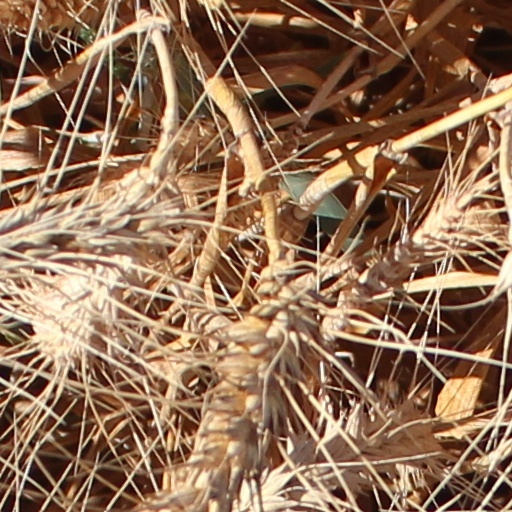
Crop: wheat